Complete streets

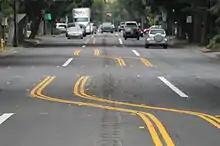
New road distribution in Davis, California. Now pedestrians and cyclists have better safety conditions.

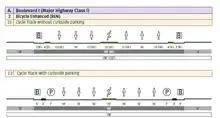
A diagram showing a guide to complete streets in Los Angeles with emphasis on bicyclist safety

The specific design elements of Complete Streets vary, based on context and project goals, but they may include: